Canberra Roller Derby League

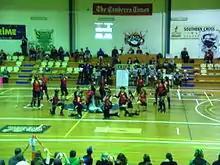
Red Bellies introduction

The Red Bellied Black Hearts were formed at the start of 2010 season. The name is a play on the name of a local snake, the Red-bellied Black Snake. The squad is known for their good looks and their willingness to pick fights. The 2011 squad was captained by Roulette Rouge. The Vice Captain was Bambi von Smash'er. The team had a number of new skaters join the competition squad for the 2011 bout season. The Red Bellied Black Hearts lost the opening bout of the 2011 season when they were defeated by the Surly Griffins.